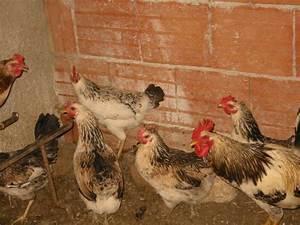
chicken